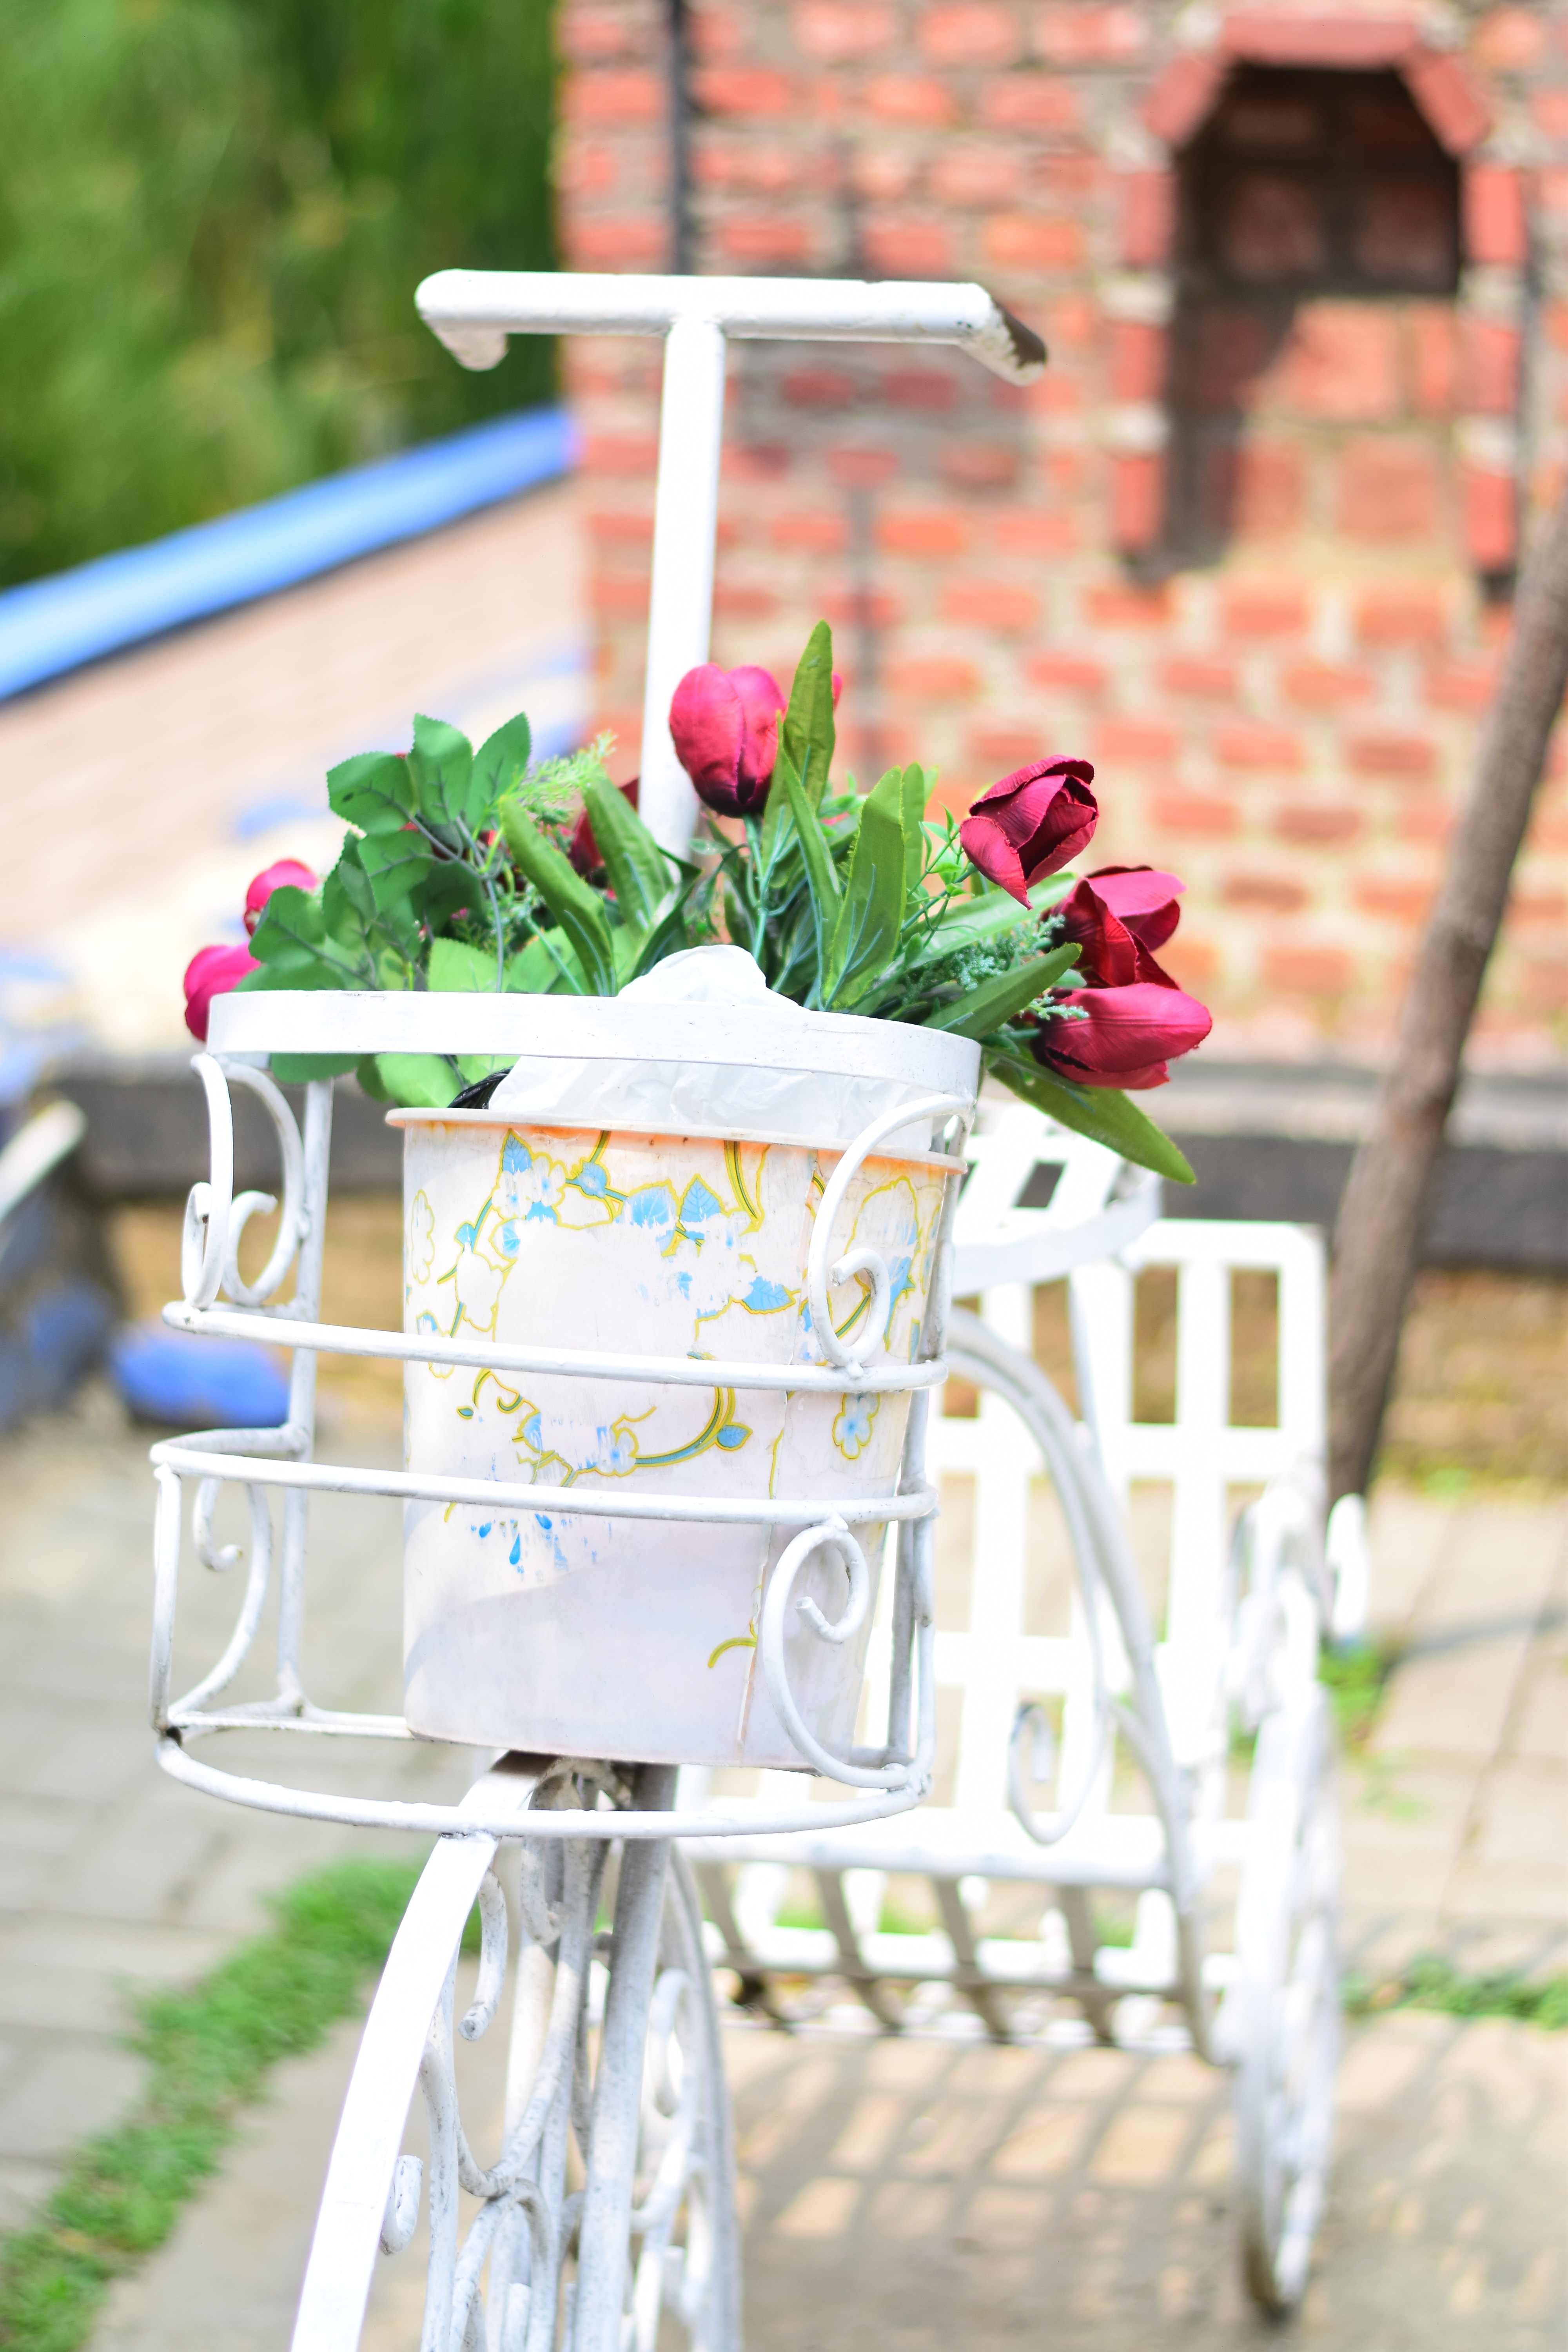
beutiful, potrait, flower, dslr, bokeh, pink, table, plant, bicycle basket, cut flowers, flowerpot, bicycle accessory, furniture, vehicle, chair, bouquet